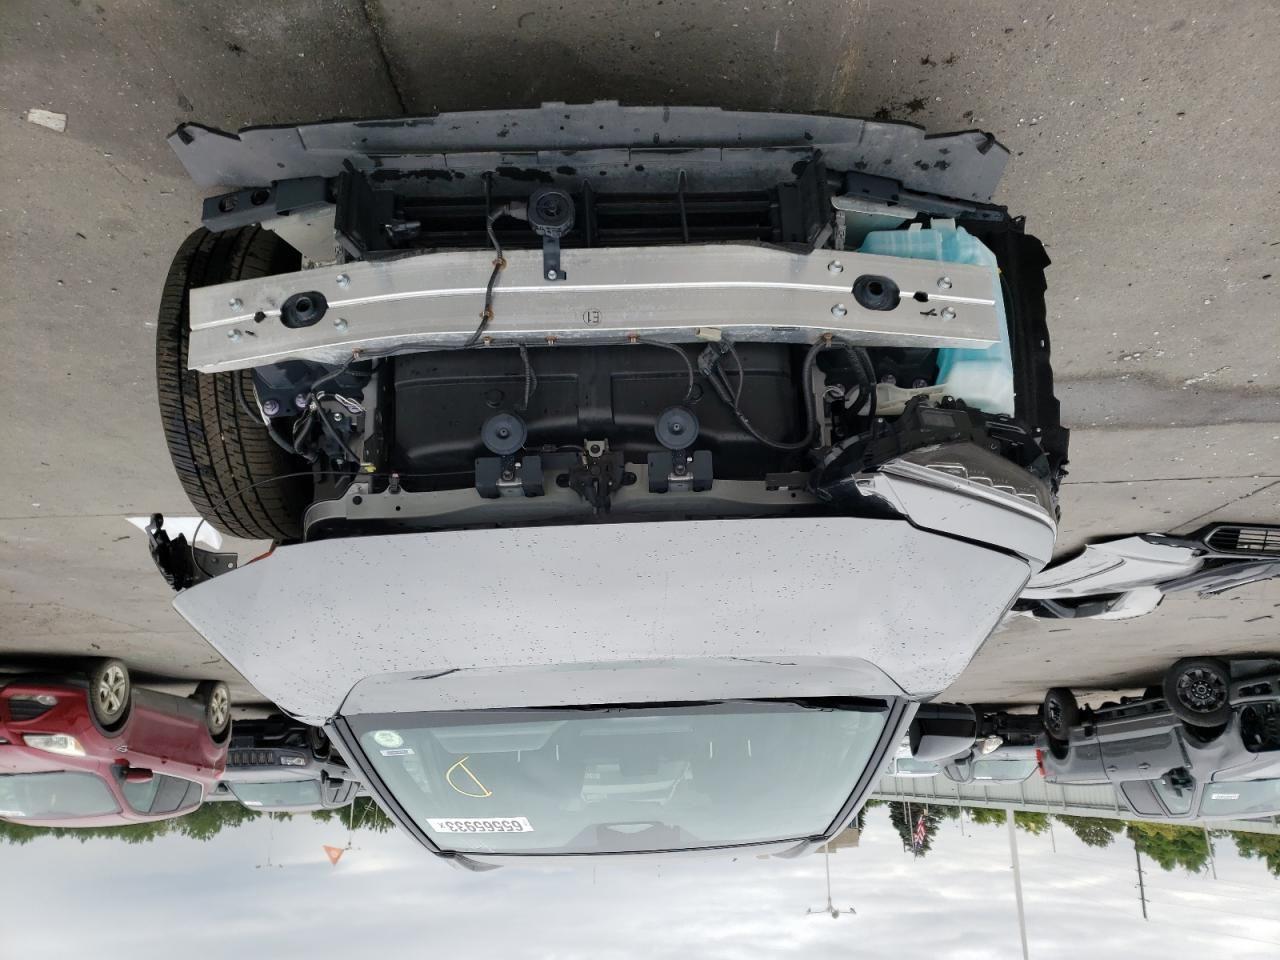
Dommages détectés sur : plaque d'immatriculation avant, pare-choc avant, feu avant droit, capot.
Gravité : majeur